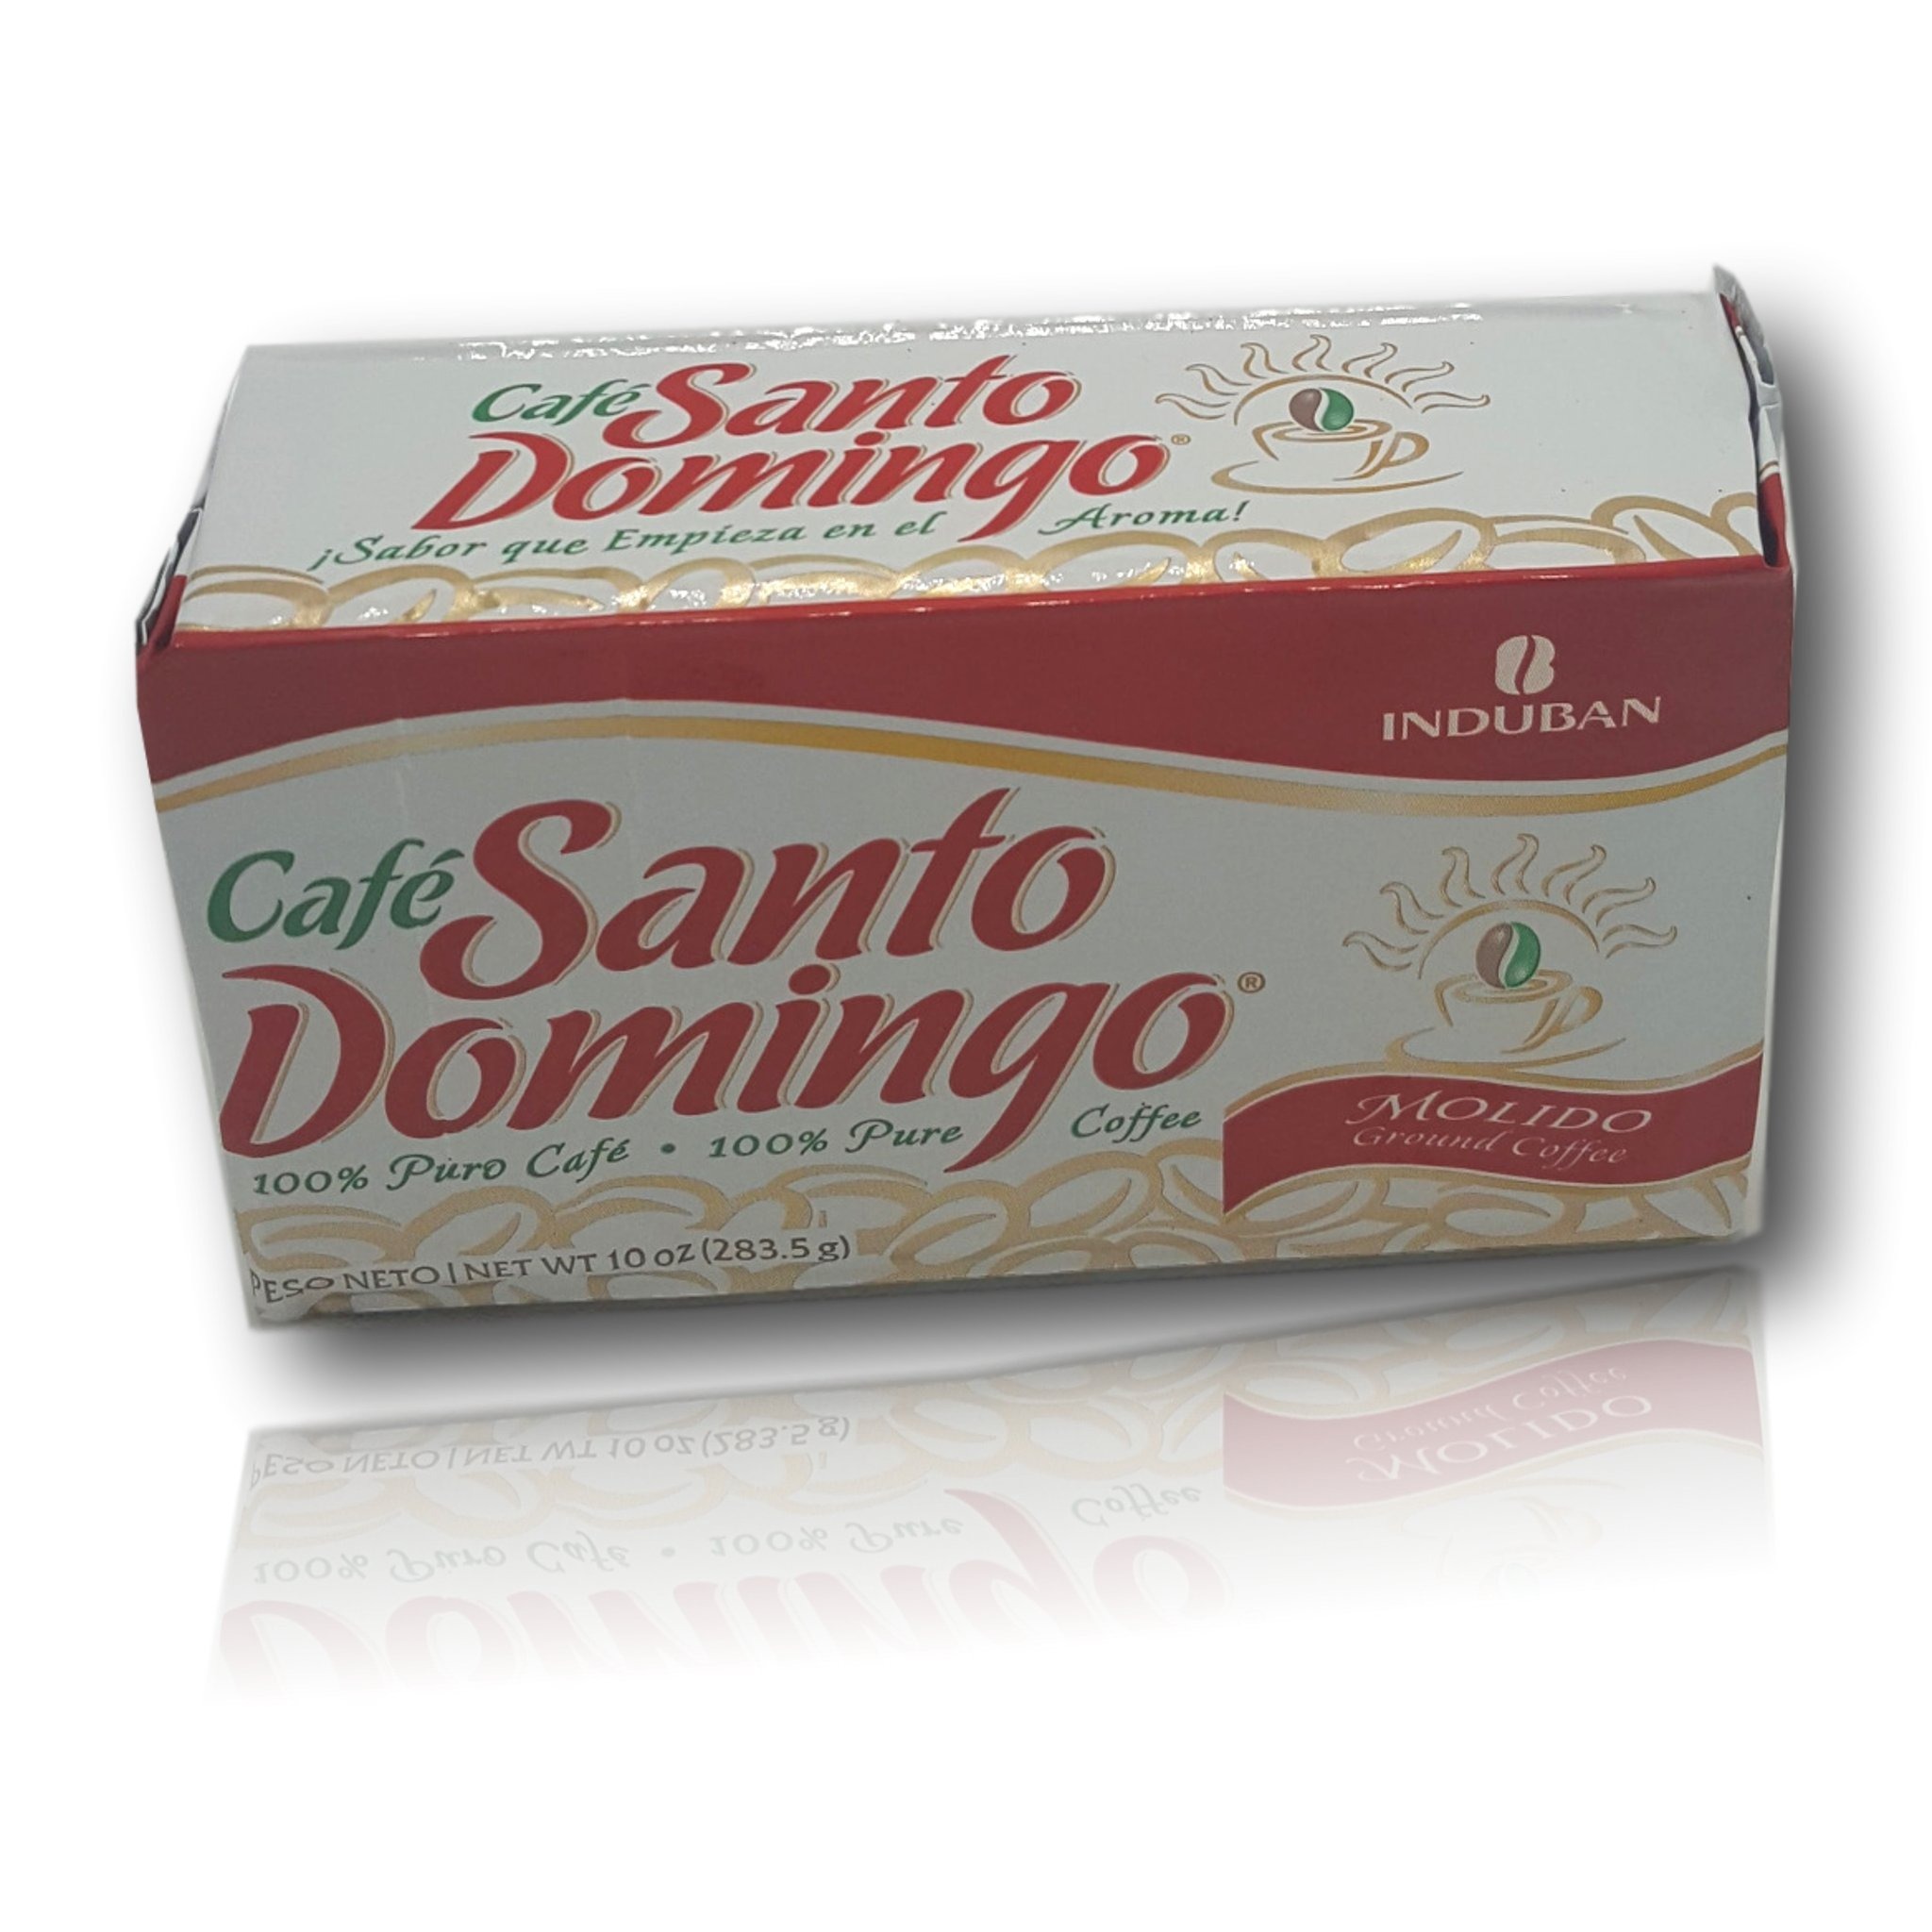
Item Name: Santo Domingo Ground Coffee 10 oz Brick
Value: 1.0
Unit: Count

Price: 11.99